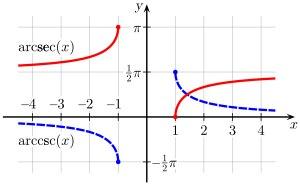
Les fonctions circulaires réciproques, ou fonctions trigonométriques inverses, sont les fonctions réciproques des fonctions circulaires, pour des intervalles de définition précis. Les fonctions réciproques des fonctions sinus, cosinus, tangente, cotangente, sécante et cosécante sont appelées arc sinus, arc cosinus, arc tangente, arc cotangente, arc sécante et arc cosécante.